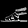
Label: Sandal